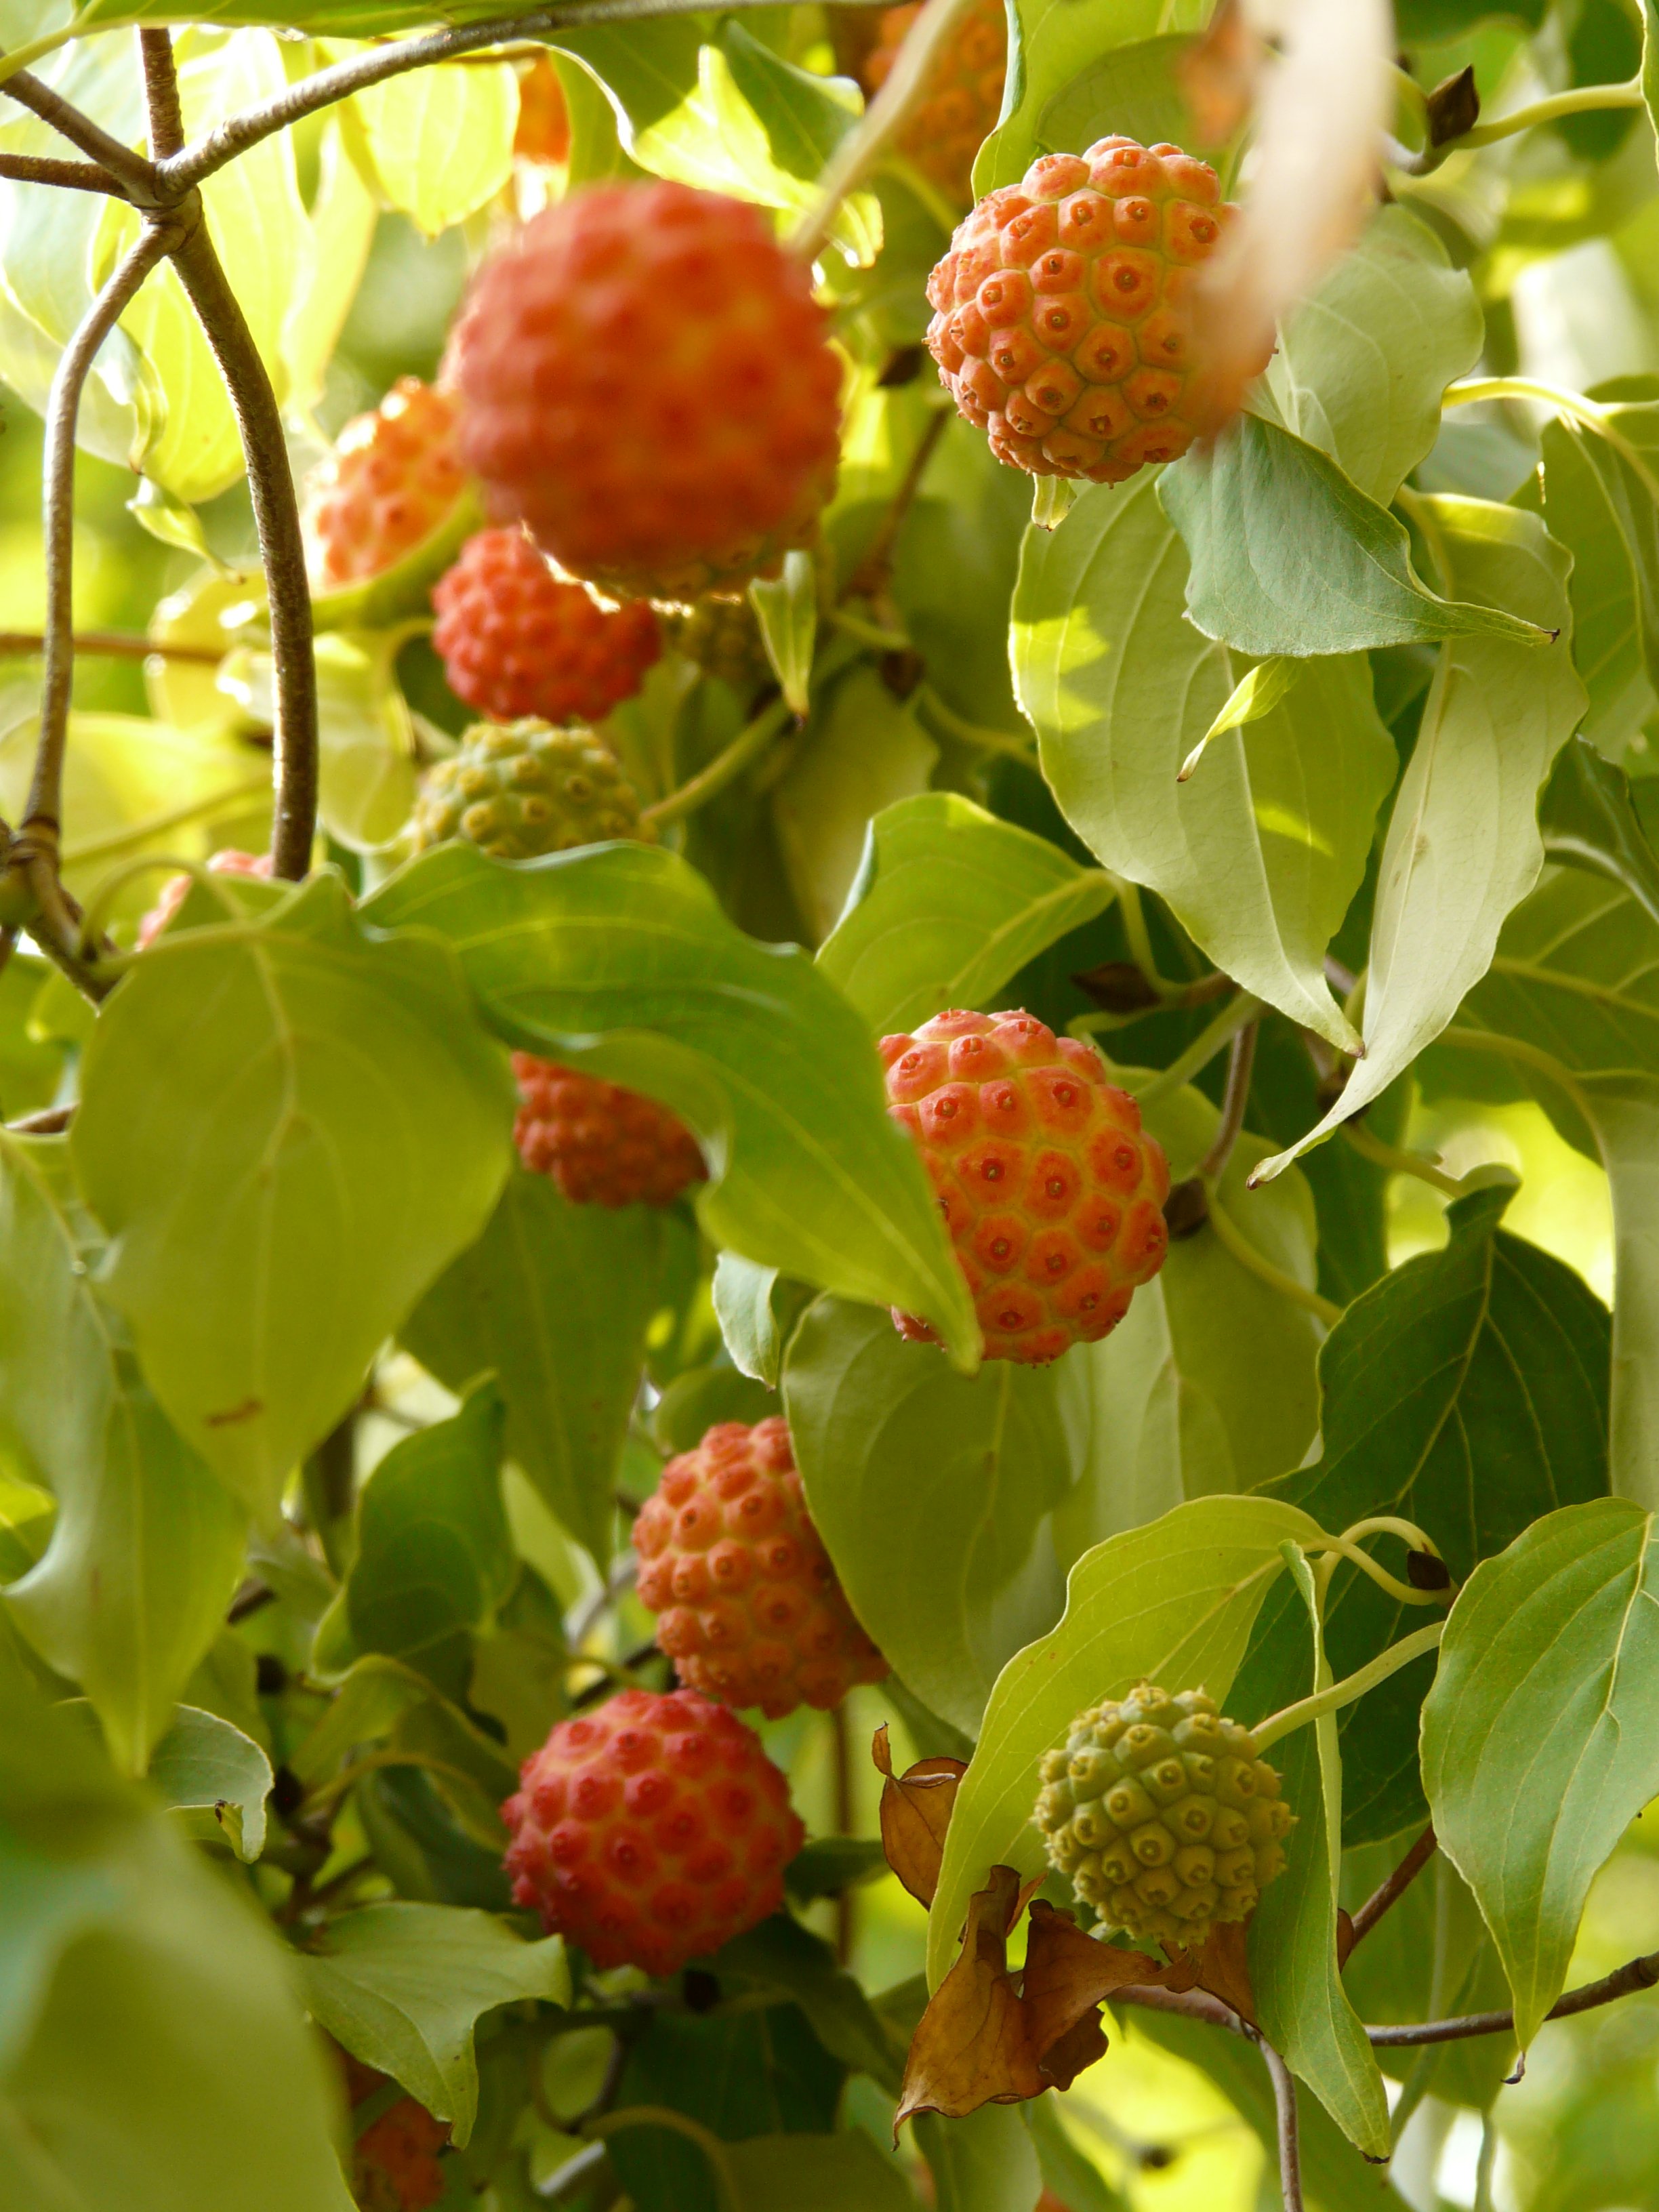
plant, fruit, berry, flower, food, green, red, produce, evergreen, botany, shrub, dogwood, immature, flowering plant, cornus kousa, asian dogwood blossoms, land plant, schisandra, dogwood greenhouse, dogwood blossoms